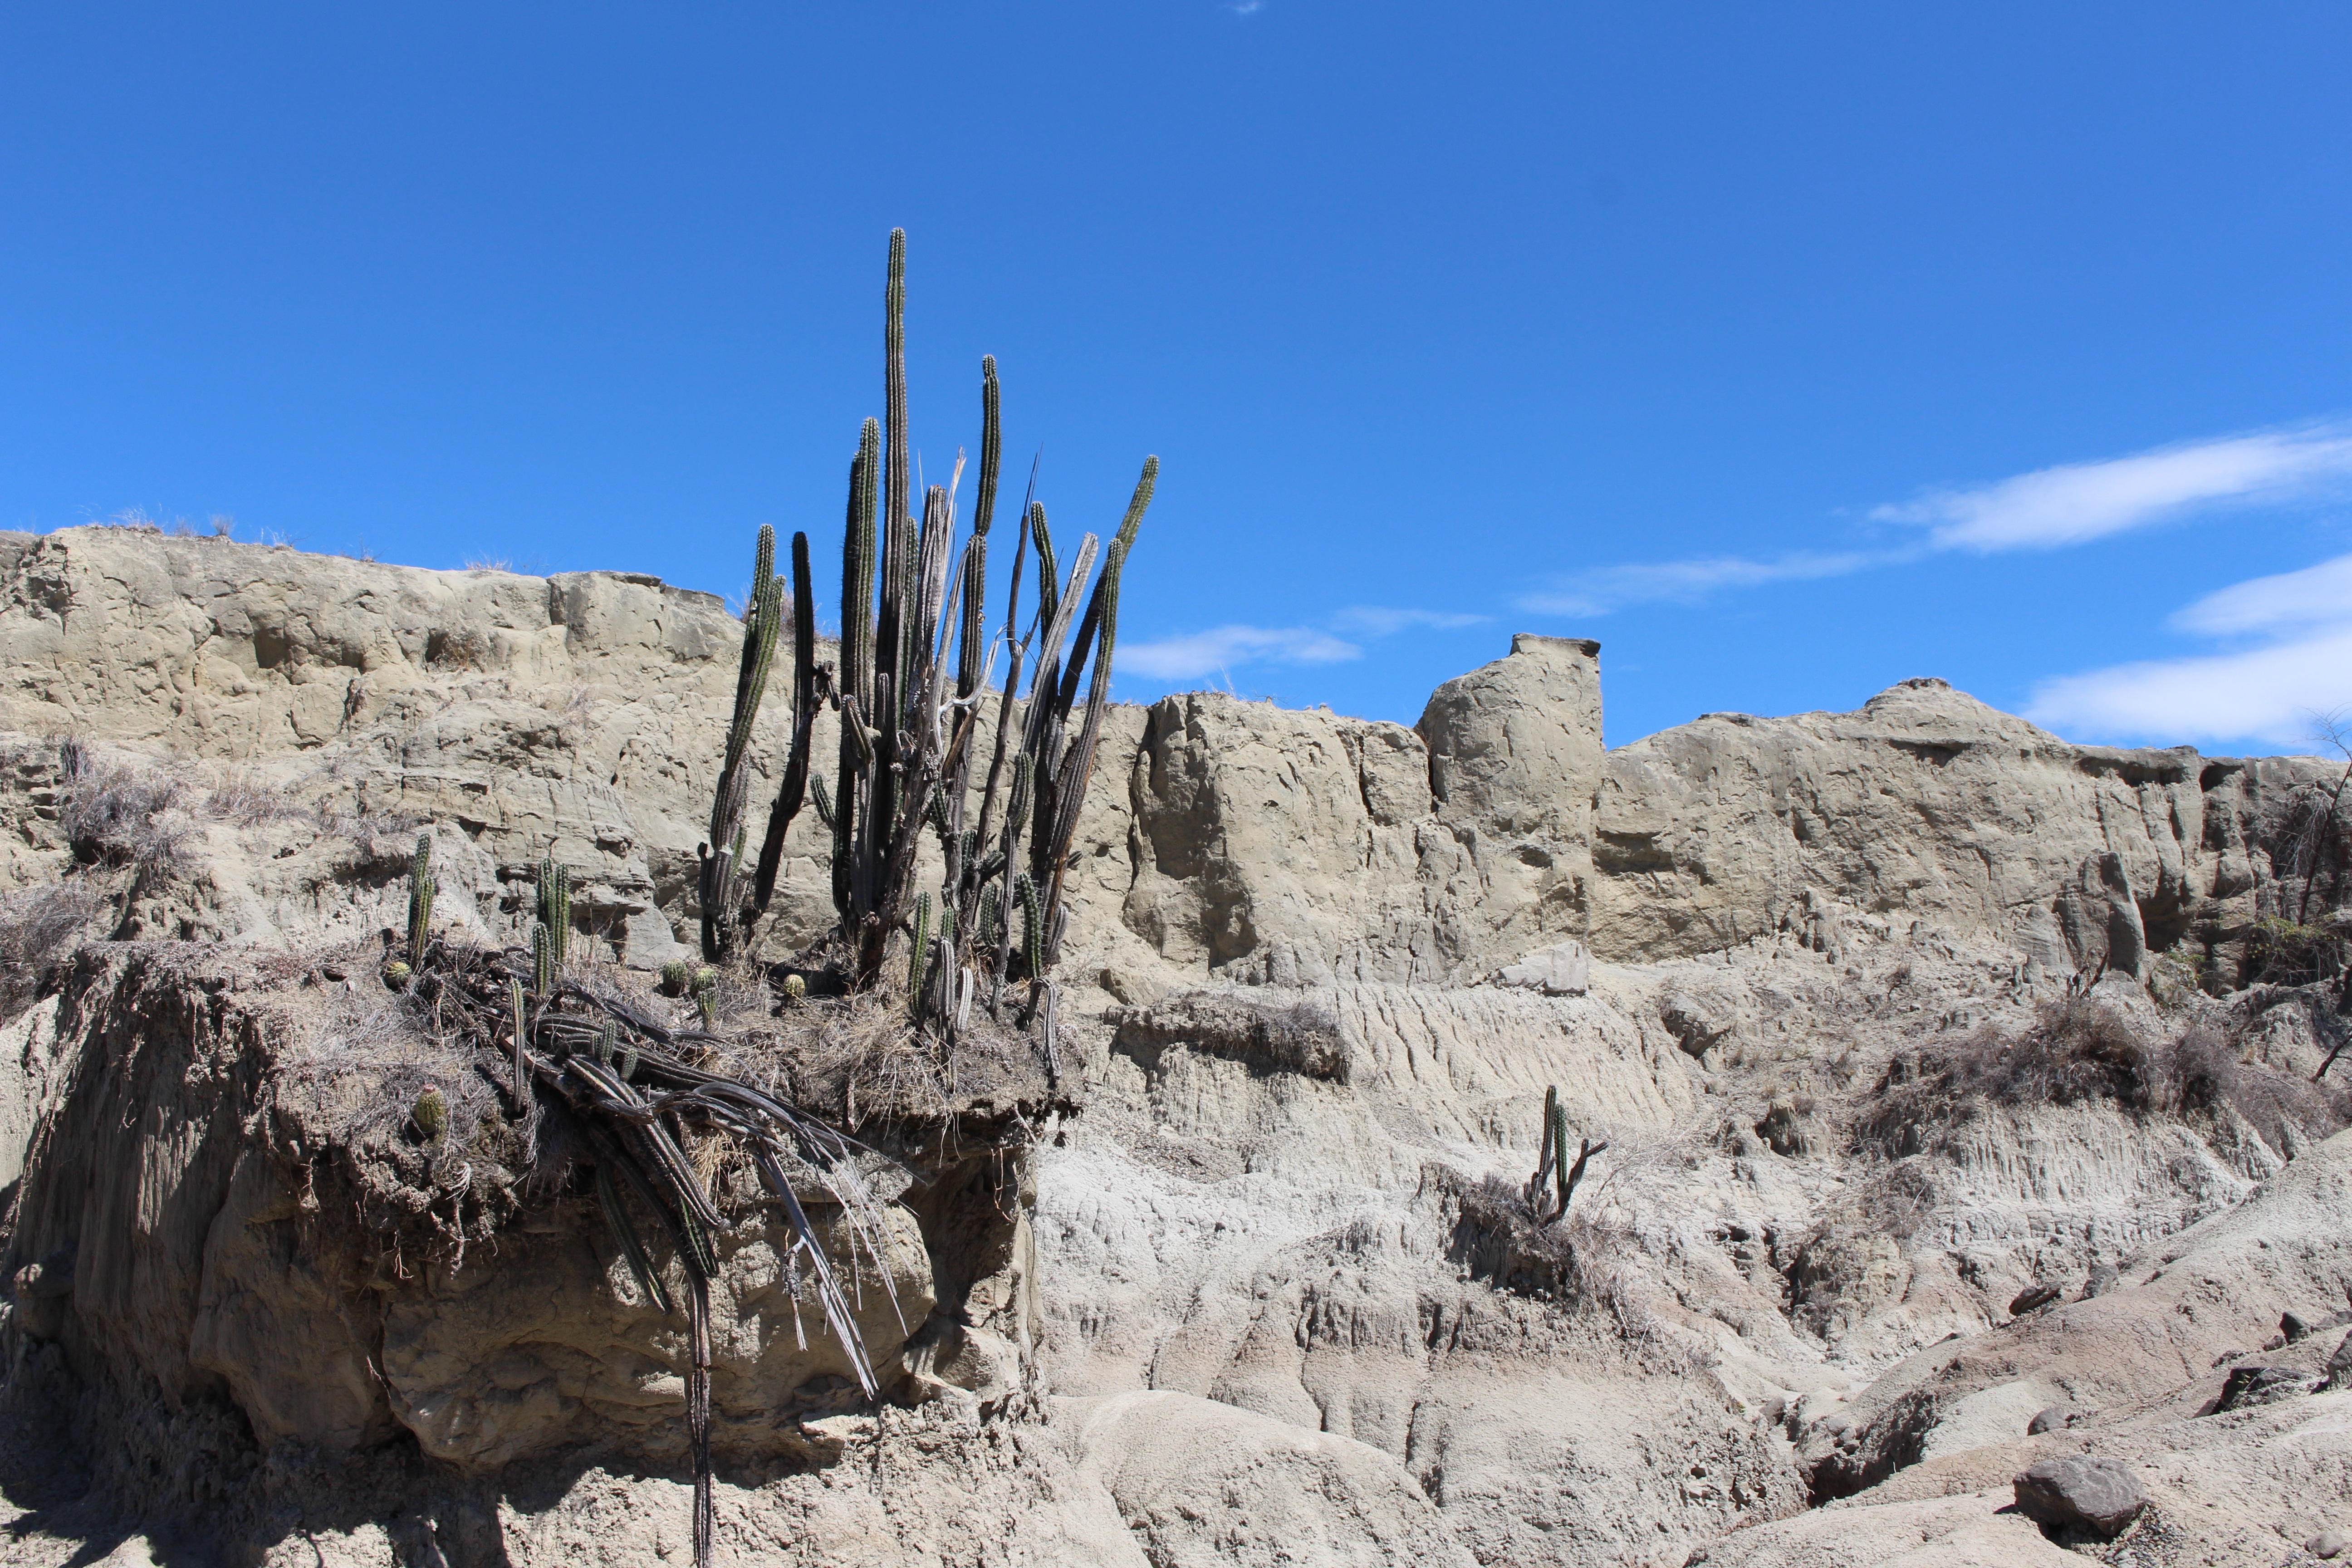
landscape, nature, rock, wilderness, mountain, snow, cactus, desert, valley, mountain range, formation, cliff, terrain, material, ridge, geology, badlands, plateau, wadi, landform, natural environment, geographical feature, mountainous landforms